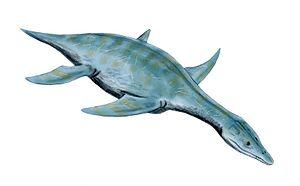
Cette liste de Plésiosaures est une liste complète des différents genres classés dans l'ordre des Plesiosauria, en excluant les termes vernaculaires. Cette liste inclut tous les genres reconnus et acceptés, mais aussi les genres aujourd'hui considérés comme invalides, douteux, ou qui ne sont pas formellement publiés, ainsi que les « synonyme Junior » et les genres qui ne font plus partie des Plésiosaures.
Les plésiosaures sont de grands vertébrés diapsides aquatiques, que l'on a longtemps classés parmi les reptiles. Il a parfois été dit familièrement qu'ils ressemblaient « à une tortue avec un serpent au travers du corps », bien qu'ils n'aient pas de carapace.
Leptocleidus est un genre éteint de plésiosaures appartenant à la famille des Leptocleididae. Il a été découvert au Royaume-Uni dans des sédiments du Crétacé inférieur sur l'Île de Wight.